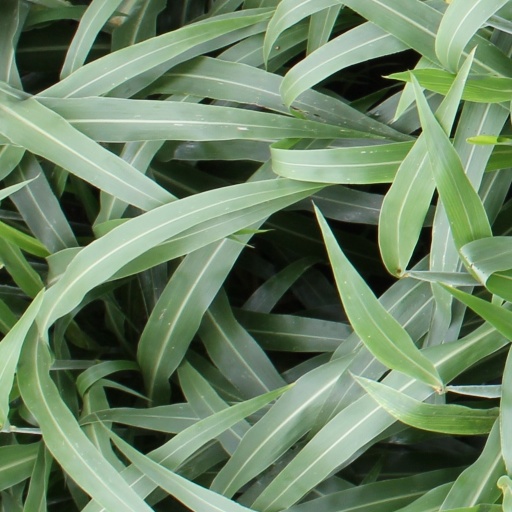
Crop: sorghum